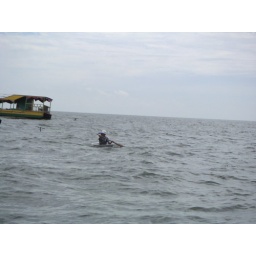
Small boy in a bucket, came up to tourist boats to beg for money